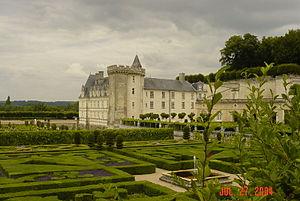
Les jardins de la Renaissance française sont un style de jardin inspiré à l'origine par les jardins de la Renaissance italienne, qui a évolué par la suite pour donner naissance au style plus grandiose et plus formel du jardin à la française sous le règne de Louis XIV, à partir du milieu du XVIIᵉ siècle.